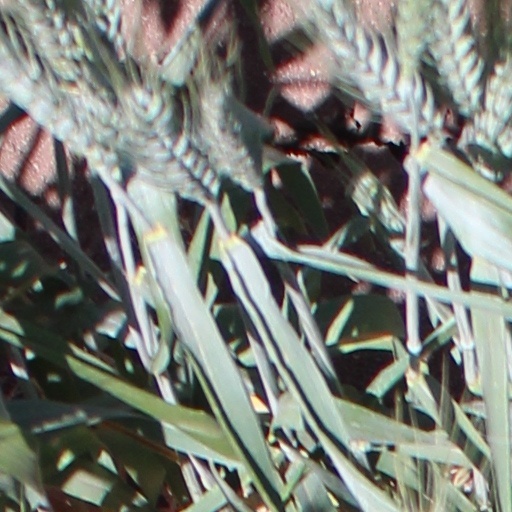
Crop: wheat